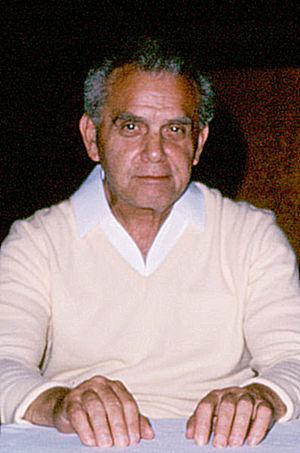
Jack Kirby, né Jacob Kurtzberg le 28 août 1917 dans le Lower East Side à New York et mort le 6 février 1994 à Thousand Oaks en Californie, est un dessinateur de bande dessinée et l'un des artistes les plus influents, célèbres et prolifiques de la bande dessinée américaine. Surnommé « the King of Comics », il est à l'origine de nombreuses séries qui marquent l'histoire des comics américains.
Martin Goodman était un éditeur de pulps, de livres, et de comics américain. Né le 18 janvier 1908 àBrooklyn il commence à travailler très jeune dans une société de distribution avant de s'associer avec Louis Silberkleit et de fonder sa première maison d'édition en 1932. Il publie alors des pulps, revue proposant des nouvelles, dans différents genres, à un prix très bas. Comme beaucoup de ses collègues, il multiplie les sociétés pour continuer à travailler même si une d'entre elle fait faillite. Pour augmenter les profits, il joue avec les lois, surtout celles sur le droit d'auteur, ce qui lui vaut plusieurs amendes. Toujours attentif aux modes, il se lance dans l'édition de comics en 1938 et fonde Timely Comics. Le premier comics qu'il publie Marvel Comics, dans lequel se trouvent Human Torch et the Sub-Mariner est un succès. Il engage Joe Simon et Jack Kirby qui créent en 1940 Captain America, autre succès important. Martin Goodman, cependant, ne recoonais aucune valeur dans ce qu'il publie et lorsque les super-héros ne sont plus à la mode après-guerre, il n'hésite pas à interrompre ces titres et les remplacer par d'autres d'un genre plus apprécié.